Karen Henrikson

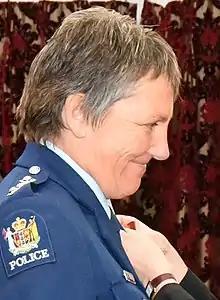
Henrikson in 2017

Karen Lee Henrikson (born 20 February 1961) is a former netball player who played on 16 occasions for New Zealand in the 1980s. She served in the New Zealand Police, rising to the rank of inspector, while continuing her involvement with netball as a coach.